Fannie Bloomfield Zeisler

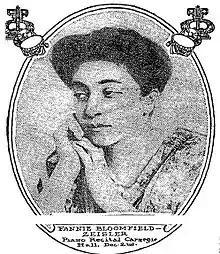
Portrait from "The New York Times", November 26, 1911

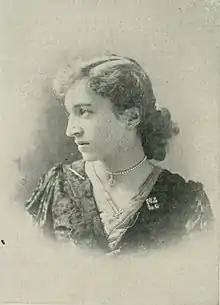
ca. 1893

Zeisler was born Fannie Blumenfeld on July 16, 1863, in Bielitz, Austrian Silesia, to Jewish parents. She emigrated to the United States with her family at the age of 4 in 1867. The family settled in Chicago, Illinois, where they later changed their name to Bloomfield. She was the sister of Maurice Bloomfield and the aunt of Leonard Bloomfield.